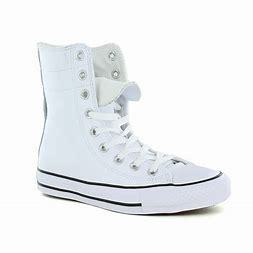
Brand: Converse
Model: Chuck Taylor All Star Canvas